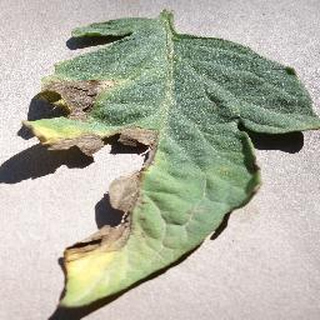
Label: tomato_early_blight